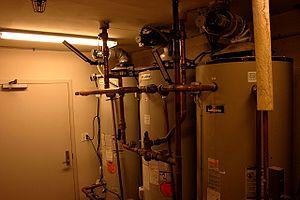
Le chauffe-eau est un équipement domestique ou industriel servant à chauffer de l'eau à l'aide d'une source d'énergie, qui peut être l'électricité, le gaz, le fioul ou l'énergie solaire. Les chauffe-eau électriques fonctionnent soit avec une résistance chauffante, soit, pour les chauffe-eau thermodynamiques, plus récents, avec une pompe à chaleur.